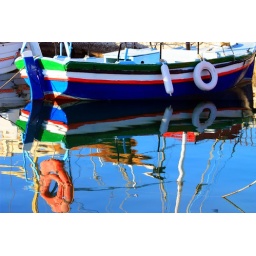
Wooden colorful fishing boat reflected in the water. Parikia, Paros island, Cyclades, Greece